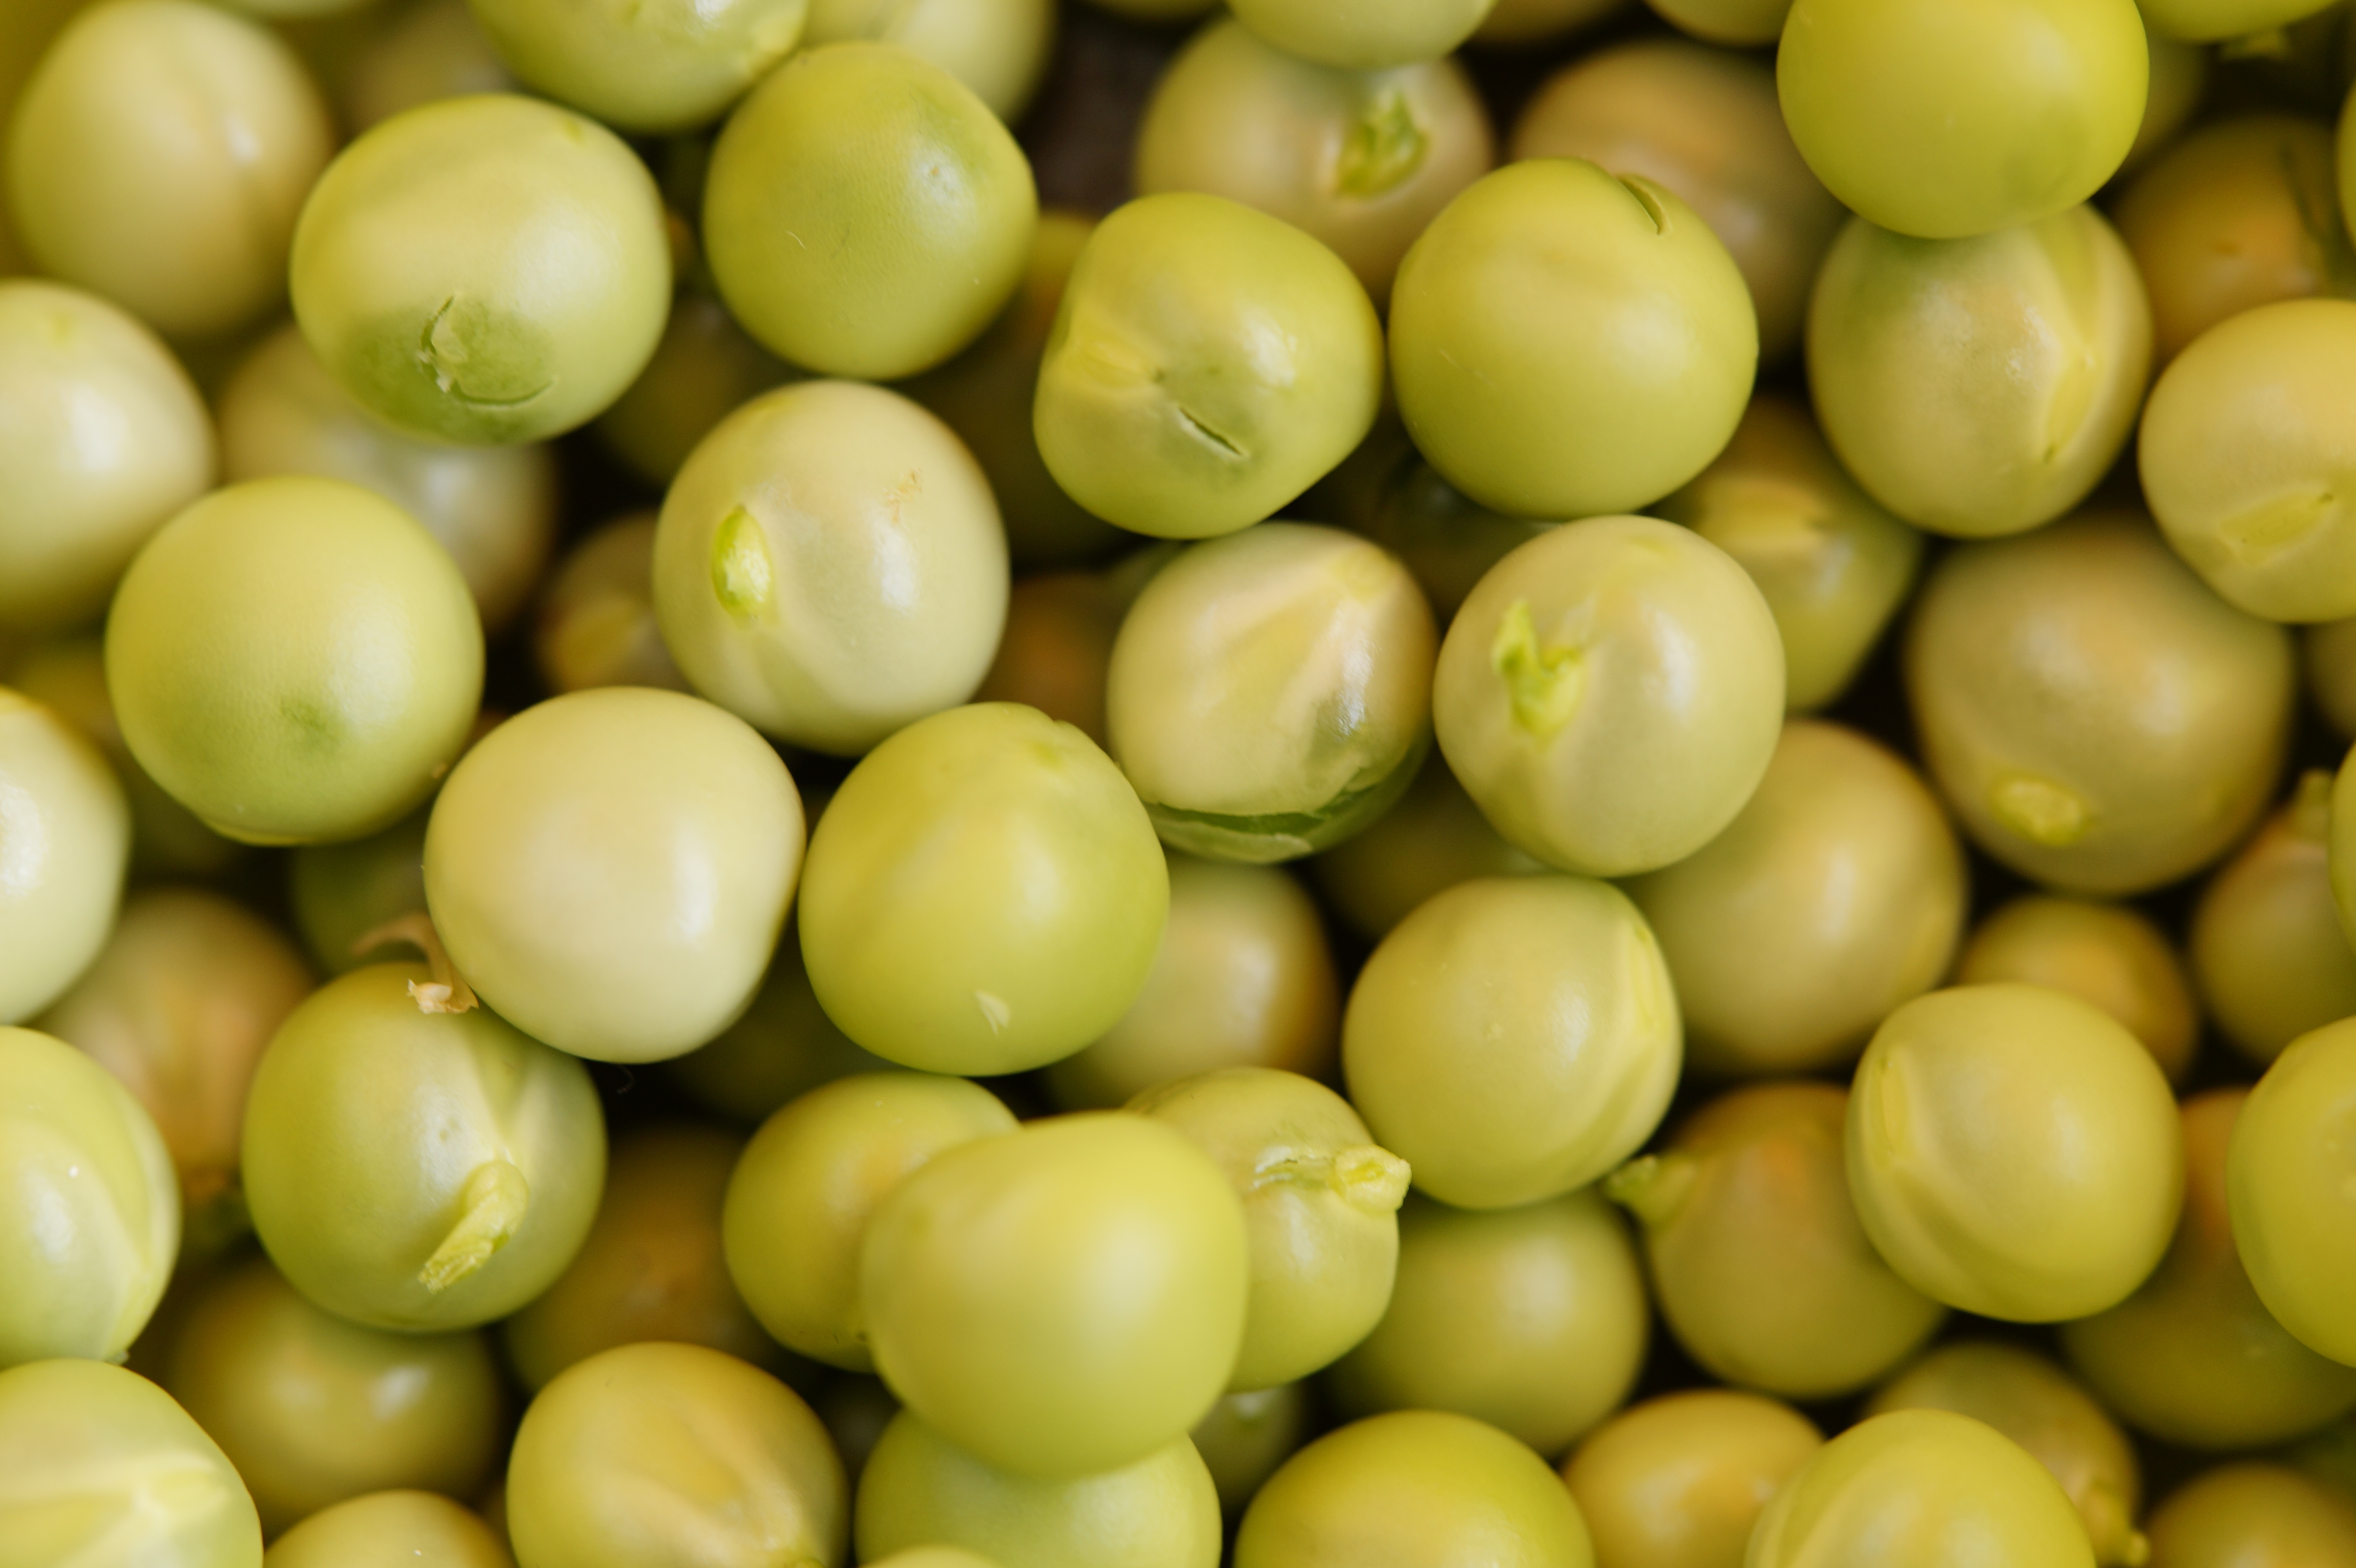
structure, plant, fruit, texture, food, green, produce, vegetable, crop, agriculture, pea, background, vegetables, frisch, many, peas, mass, about, quantitative, flowering plant, land plant